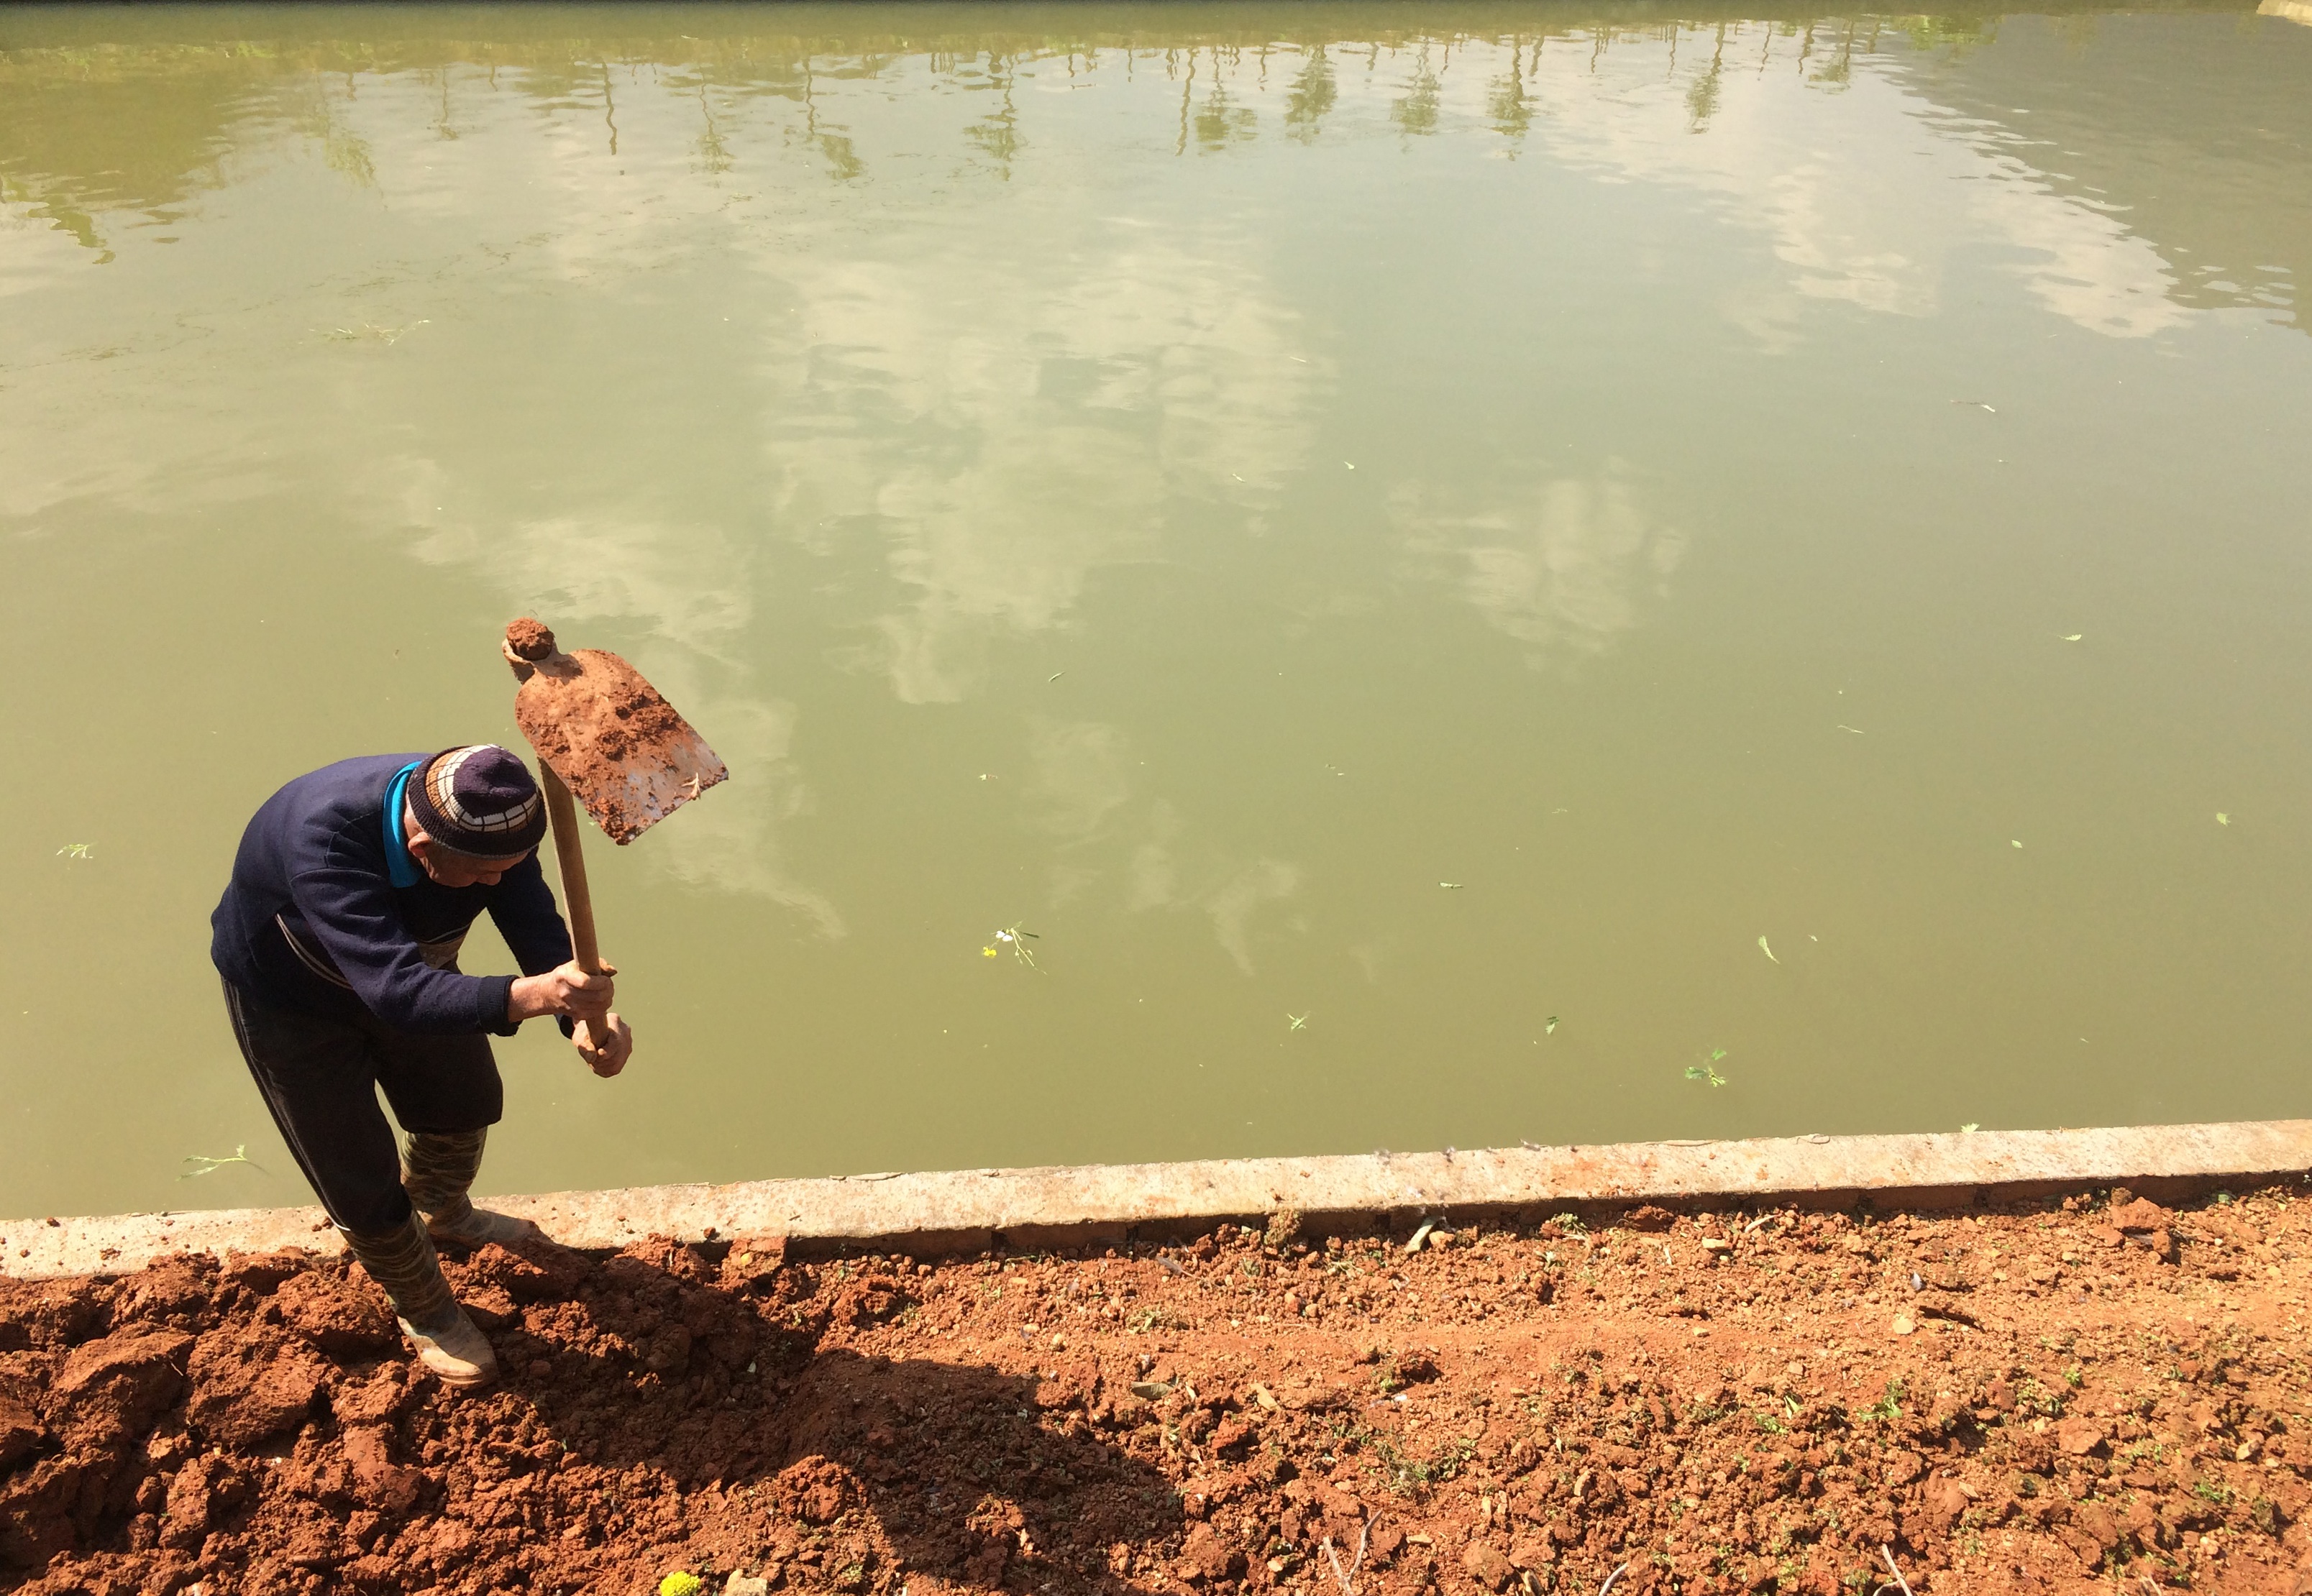
sea, water, sand, soil